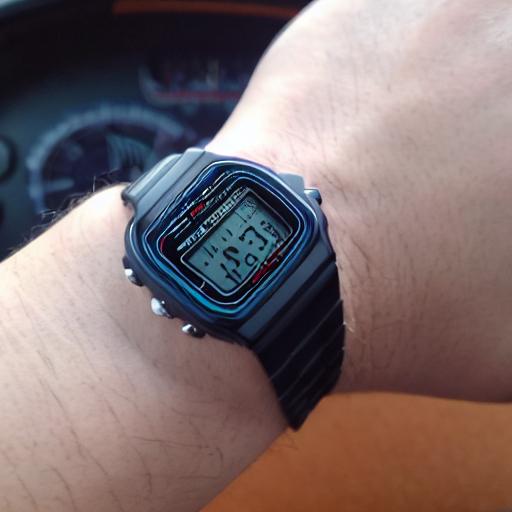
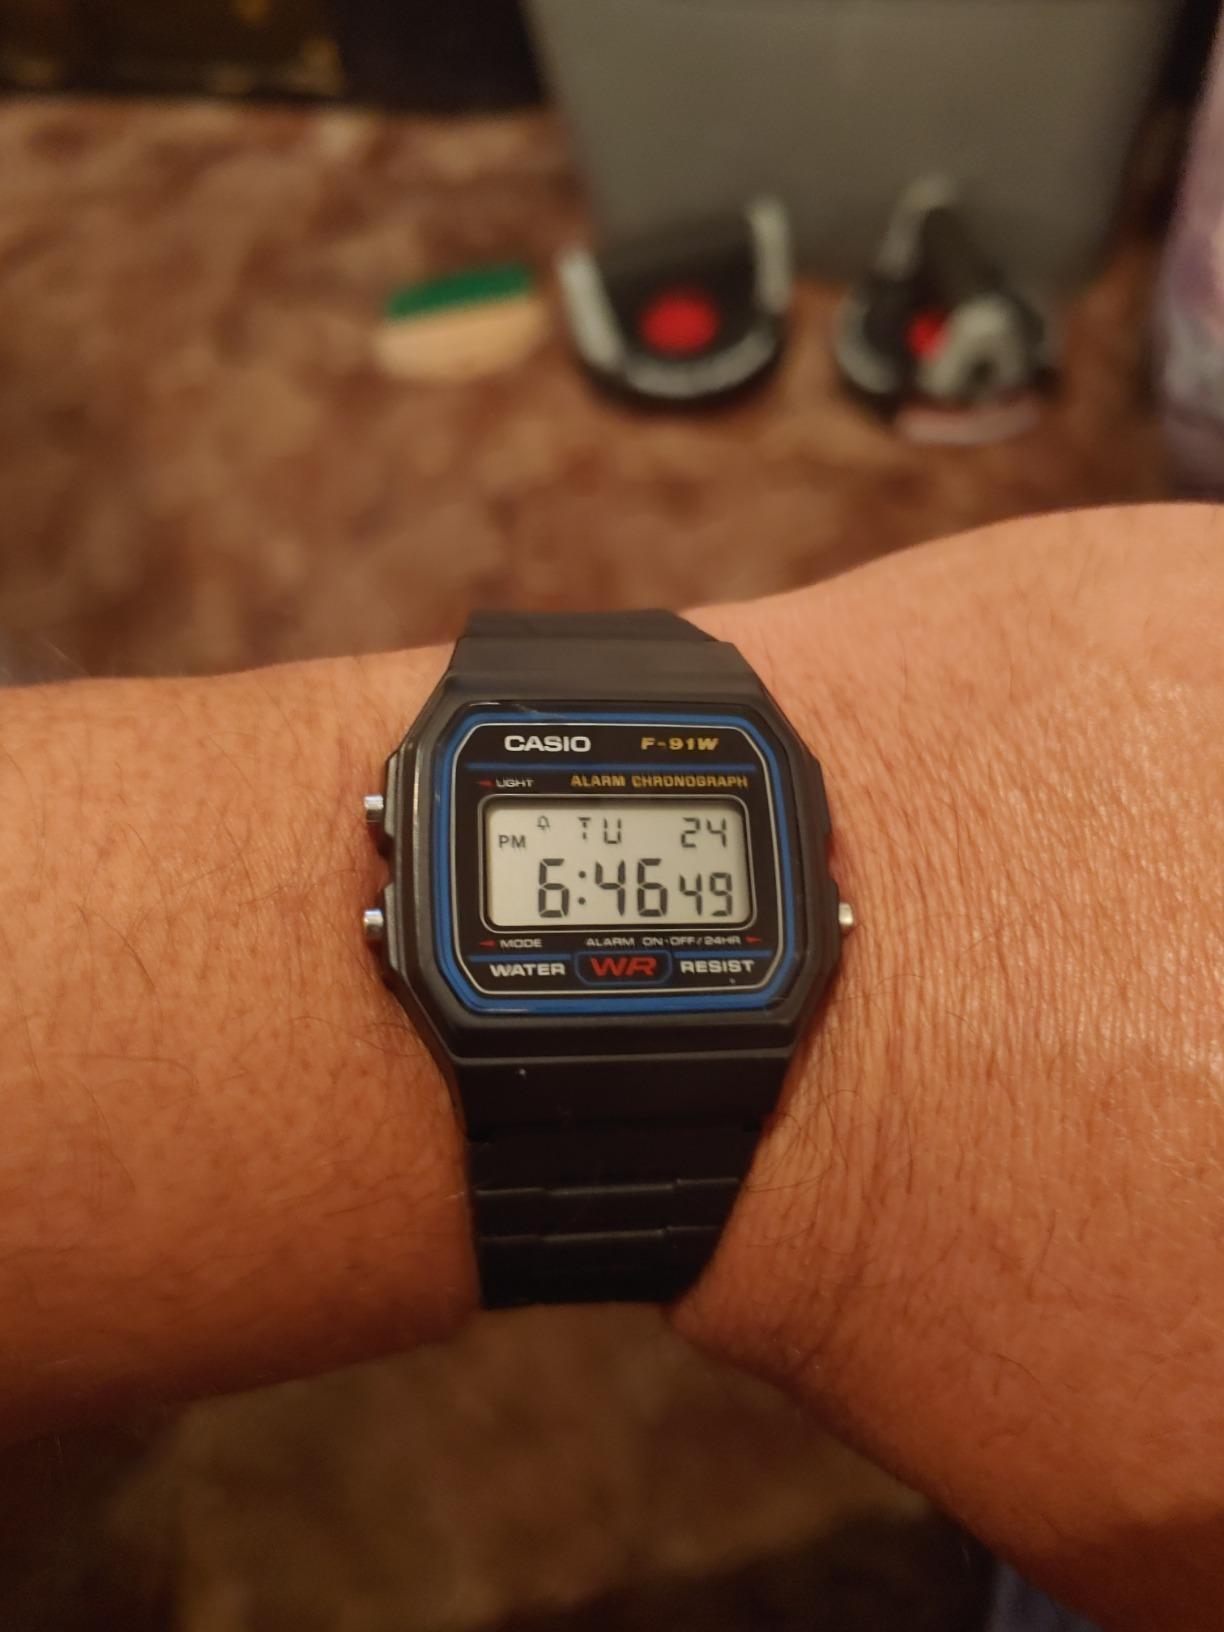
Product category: accessories_watch
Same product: no